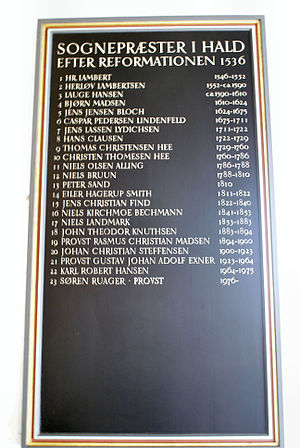
Johan Exner / Karriere
Præstetavlen i Hald Kirke nævner som nr. 21 Provst Gustav Johan Adolf Exner 1923-1964
Hald Kirke, præstetavle (Series pastorum)
Gustav Johan Adolf Exner var en dansk provst og modstandsmand, far til Clara, Bent og Johannes Exner.